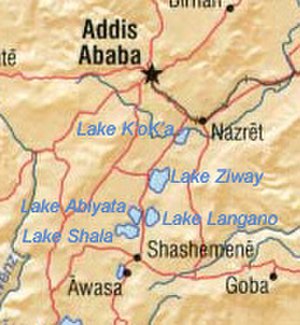
Abijatasøen
Abijatasøens beliggenhed i Etiopien
Abijatasøen er en 17 kilometer lang og 15 km bred sø i Etiopien. I det nordøstlige hjørne af søen er der et nogle varme kilder som til trækker både turister og lokale. Der udvindes også soda ved søbredderne.